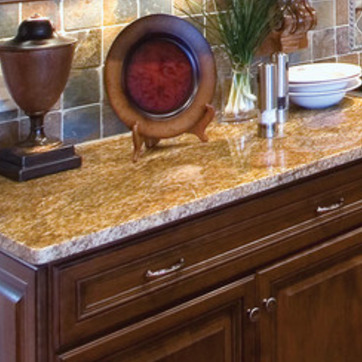
Material: polishedstone